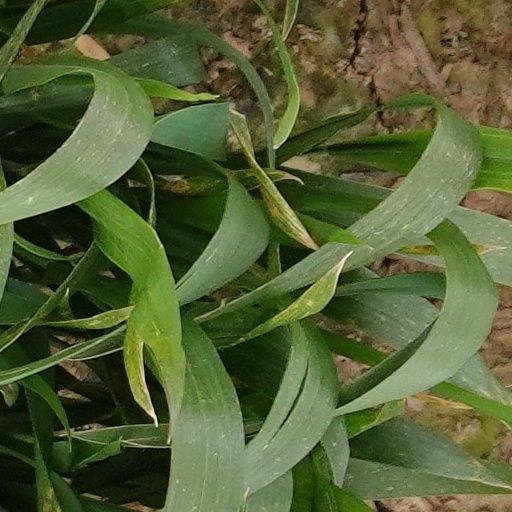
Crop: wheat